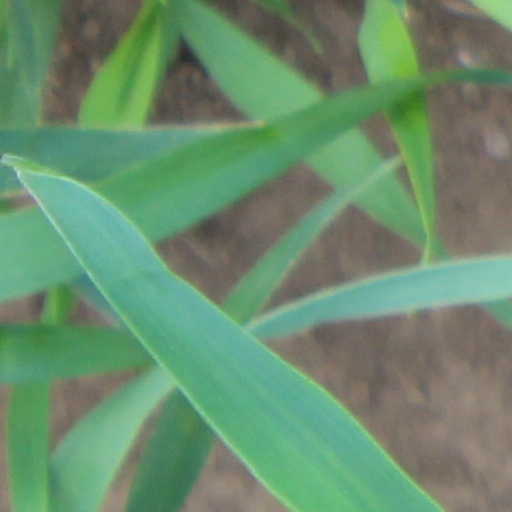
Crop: wheat